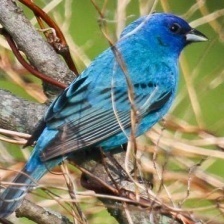
Species: INDIGO BUNTING
Scientific name: PASSERINA CYANEA
ImageNet parent category: indigo_bunting